Castle Green railway station

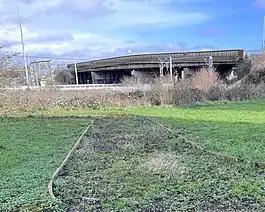
Castle Green railway station site from the southwest

Castle Green is a proposed railway station in the London Borough of Barking and Dagenham. Plans for a station at the site, initially called Renwick Road, have been in development since at least 2002. The new station was first proposed to be between Barking and Dagenham Dock on the London, Tilbury and Southend line. In 2017 a station was safeguarded on the extension of the Gospel Oak to Barking line between Barking and Barking Riverside. The station would serve the communities of Castle Green, Thames View Estate and new housing developments in the area.